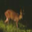
Label: deer